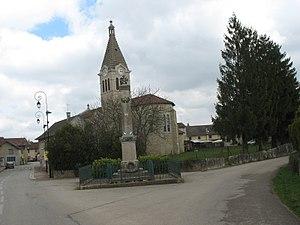
eglise optevoz et monument aux morts